Saadi Sultanate

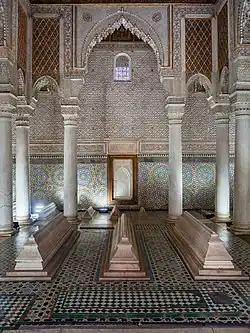
The Saadian Tombs in Marrakesh, mausoleum chamber of Ahmad al-Mansur

Al-Mansur had ambivalent relations with the Ottoman Empire. At the very start of his reign he formally recognized the suzerainty of the Ottoman sultan, as Abd al-Malik had done, while still remaining de facto independent. However he quickly alienated the Ottoman sultan when he favorably received the Spanish embassy in 1579, who brought him lavish gifts, and then reportedly trampled the symbol of Ottoman suzerainty before a Spanish embassy in 1581. He also suspected that the Ottomans were involved in the first rebellions against him in his early reign. As a result, he minted coins in his own name and had Friday prayers delivered in his name instead of in the name of Murad III, the Ottoman sultan. In response to the removal of his name from Friday prayers, Murad III began preparations for an attack on Morocco. After getting word of this, Al-Mansur rushed to send an ambassador to Istanbul with sizeable gifts and the attack was cancelled. He paid a tribute of over 100,000 gold coins, agreed to show respect to the Ottoman sultan and in return he was left alone. The embassy nearly failed to reach Istanbul due to the opposition of Uluç (later known as Kılıç Ali Paşa), the Ottoman Grand Admiral in Algiers who hoped to have Morocco invaded and incorporated into Ottoman Algeria's sphere of influence. In 1582 Al-Mansur was also forced to agree to a special Ottoman "protection" over Morocco and to pay a certain tribute in order to stop the attacks from Algerian corsairs on the Moroccan coast and on Moroccan ships. In 1583, the Saadian and Ottoman sultans even tentatively discussed a joint military operation against the Spanish in Oran. Al-Mansur sent a payment to Istanbul every year, which the Saadians interpreted as a "gift" to the Ottomans while the Ottomans considered it a "tribute". He enjoyed peaceful relations with the Ottoman Empire afterwards and respected its sovereignty, but also played the Ottomans and European powers against each other and issued propaganda that undermined the Ottoman sultan's claim as leader of all Muslims. In 1587 Uluç died and a change in the Ottoman administration in Algiers limited the power of its governors. After this, tensions between the two states further decreased, while the Saadian government further stabilized and its independence became more entrenched. Al-Mansur even felt confident enough after 1587 to drop his regular payments to Murad III. Despite the evident limits of his rule, he officially proclaimed himself caliph in the later part of his reign, seeing himself as the rival, rather than subordinate, of the Ottomans, and even as the rightful leader of the Muslim world.